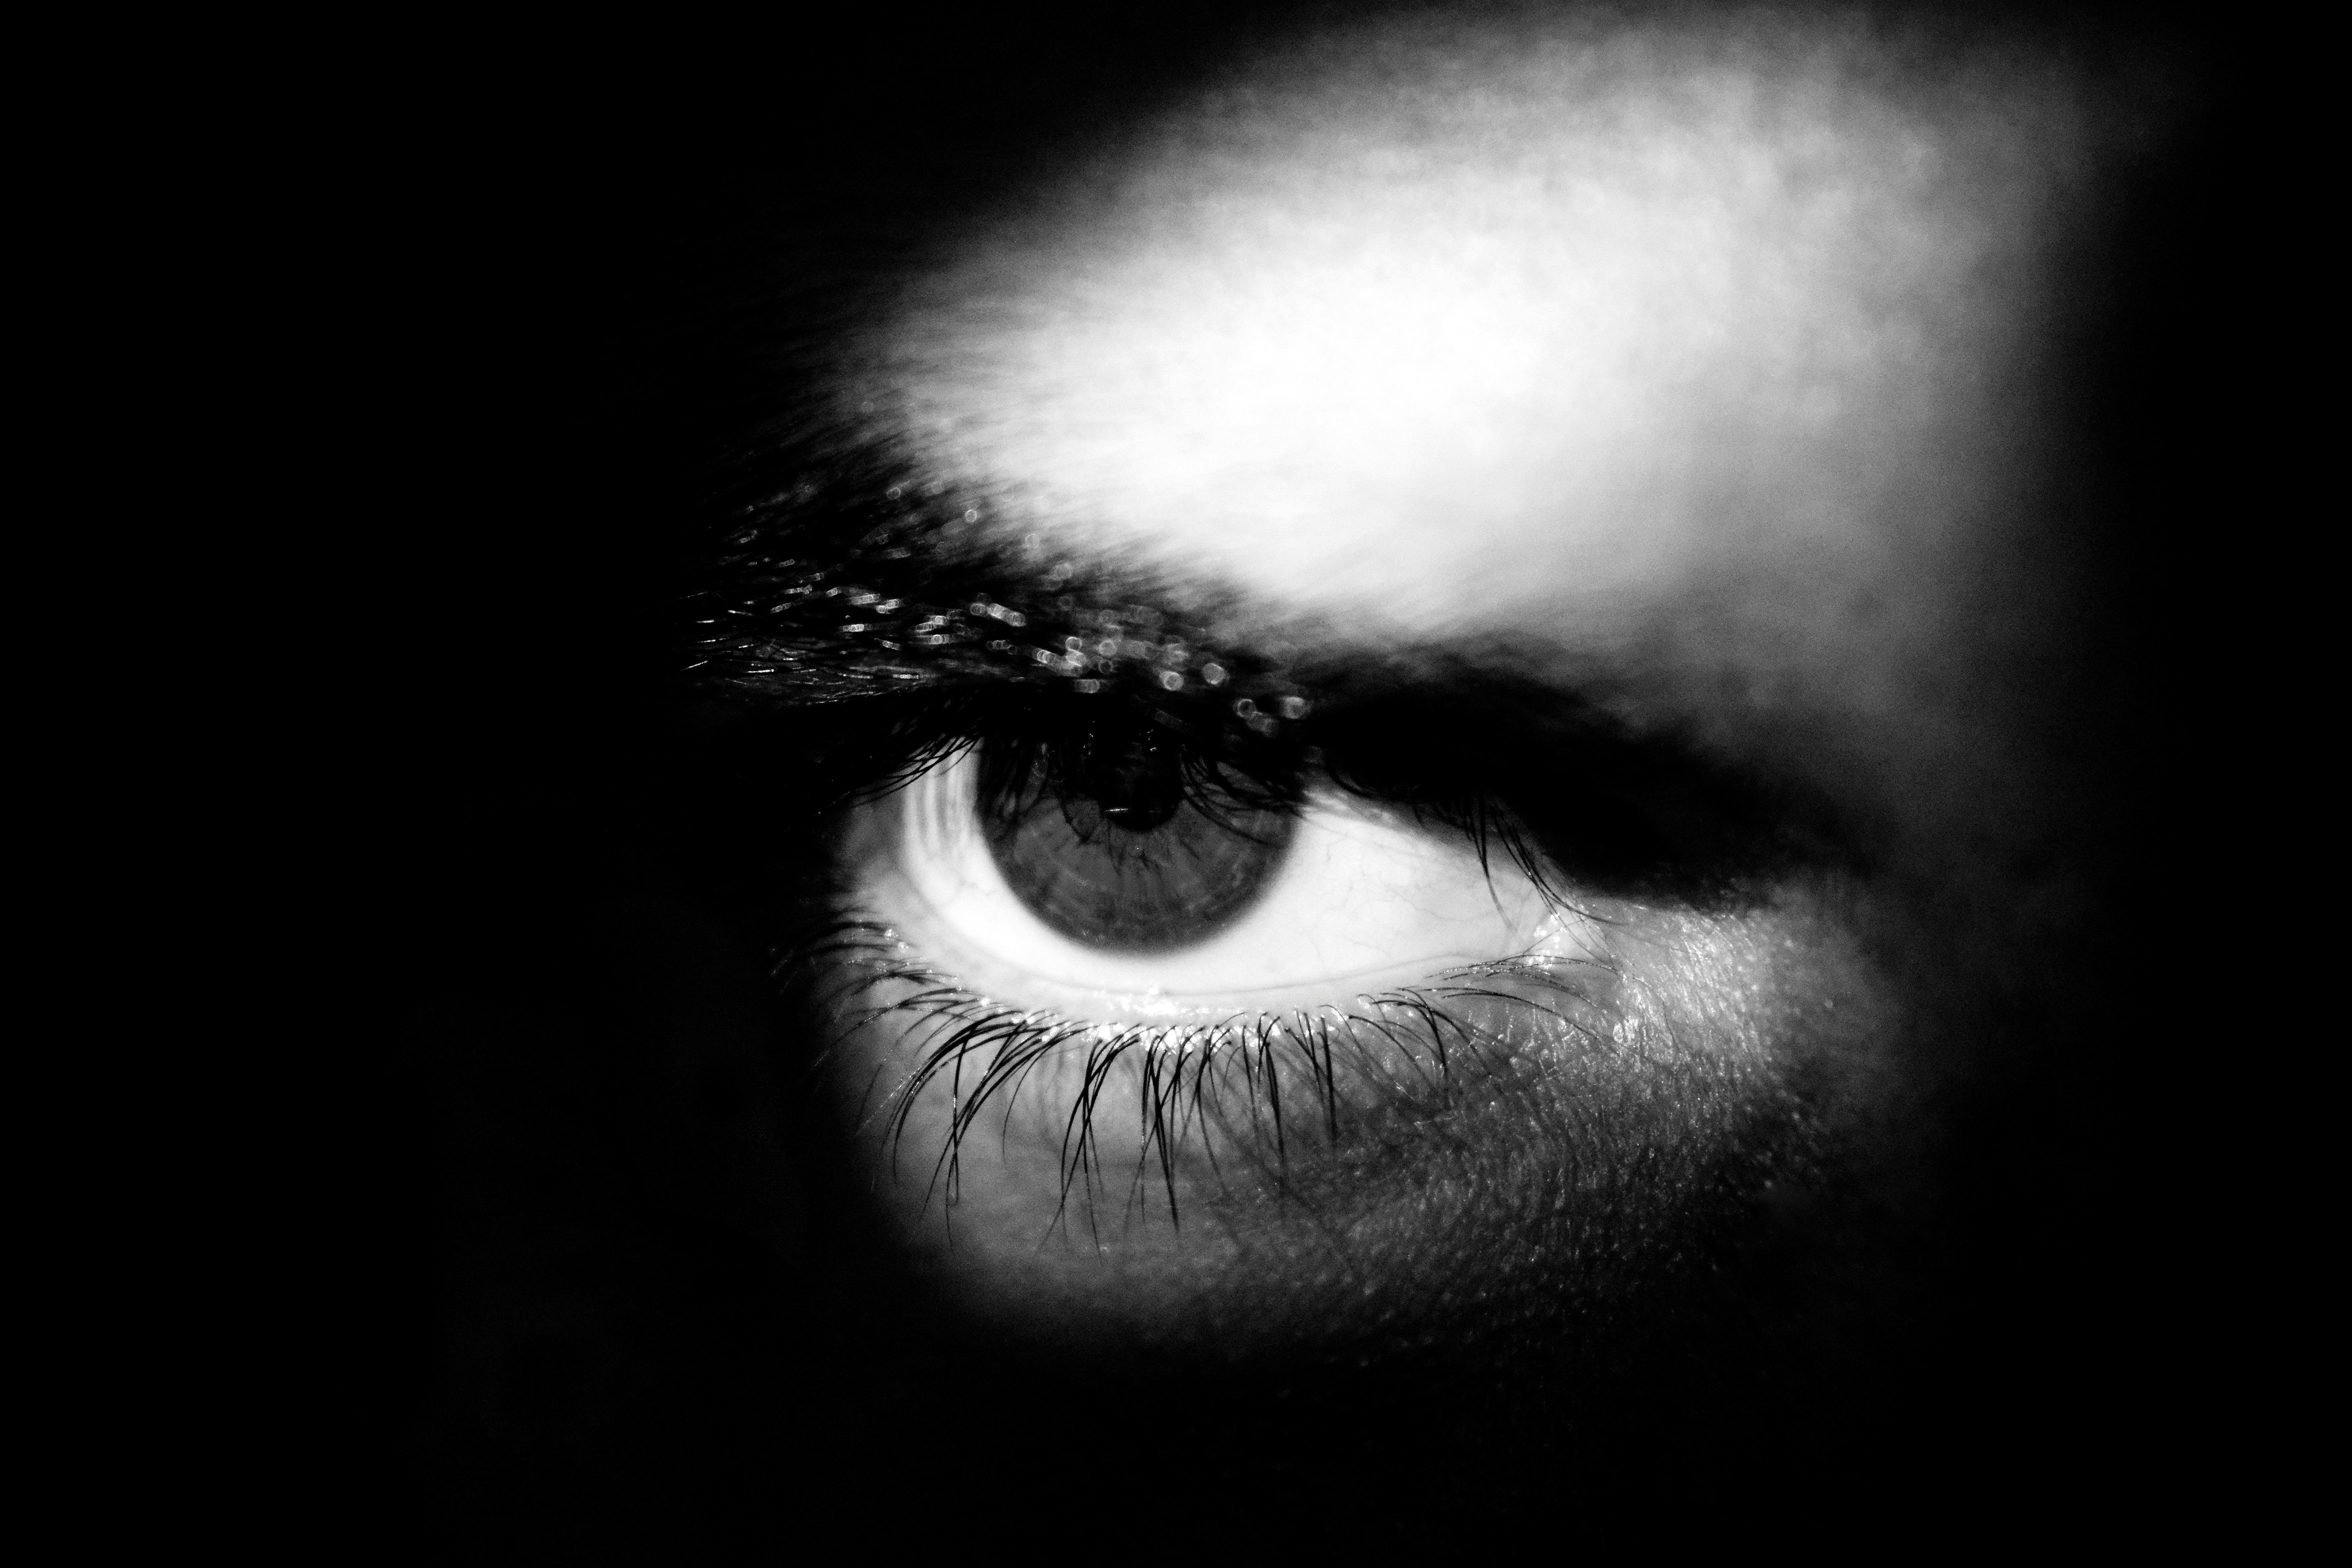
eye, eyelash, eyebrow, black, face, close up, organ, darkness, black and white, iris, nose, beauty, monochrome, human, photography, eyelash extensions, human body, monochrome photography, stock photography, cosmetics, flash photography, Colorfulness, macro photography